All Saints, Margaret Street

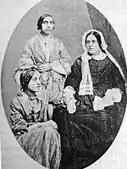
Frances Polidori (right) and her two daughters, Maria (left, standing) and Christina Rossetti (left, sitting), in 1855. The following year Maria joined the All Saints Sisters. Christina also worked for the society in the 1860s.

The Oxford Movement also led to the creation of religious orders for women in England, including one at Margaret Street Chapel. Upton Richards encountered Harriet Brownlow Byron in 1848 and encouraged her to live a religious life. Brown later moved to 67 Mortimer Street and created a community for people with disabilities and orphaned children. Upton Richards celebrated Eucharist for the community in 1851, and in 1856 they moved to Margaret Street, across from the new church building. On 5 May 1856 Upton Richards received the professions of religious sisterhood of Byron and two other women, and in August they founded the Society of All Saints (Sisters of the Poor). Byron was installed as the Superior of the society by Samuel Wilberforce, Bishop of Oxford. Maria, Christina Rossetti's older sister, joined the society as an associate sister in 1856. Christina had associations with the society later in her life, working at the society's House of Charity in Highgate in the 1860s. The scholar Elizabeth Ludlow argued that Rossetti's poem "Yet a Little While" contains phrases that describe the interior of All Saints, Margaret Street.